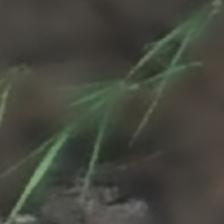
Label: single